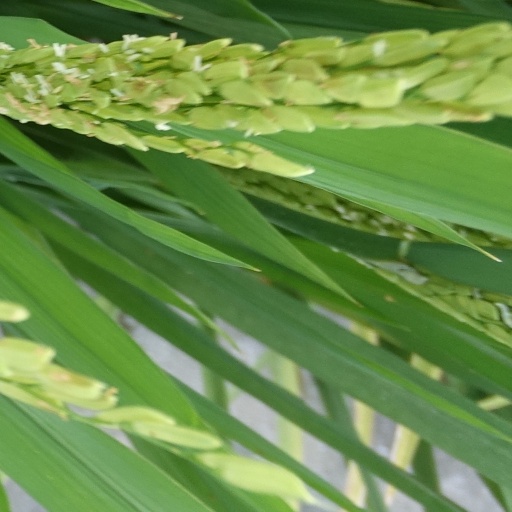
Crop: rice